Oxide thin-film transistor

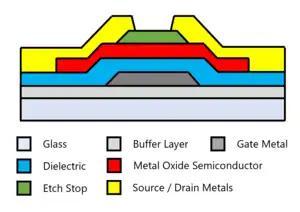
Cross sectional diagram of typical metal oxide thin film transistor. In this case the "oxide" refers to the semiconducting layer between the source and drain electrodes.

An oxide thin-film transistor (oxide TFT) or metal oxide thin film transistor is a type of thin film transistor where the semiconductor is a metal oxide compound. An oxide TFT is distinct from a metal oxide field effect transistor (MOSFET) where the word "oxide" refers to the insulating gate dielectric (normally silicon dioxide). In an oxide TFT, the word oxide refers to the semiconductor. Oxide TFTs have applications as amplifiers to deliver current to emitters in display backplanes.